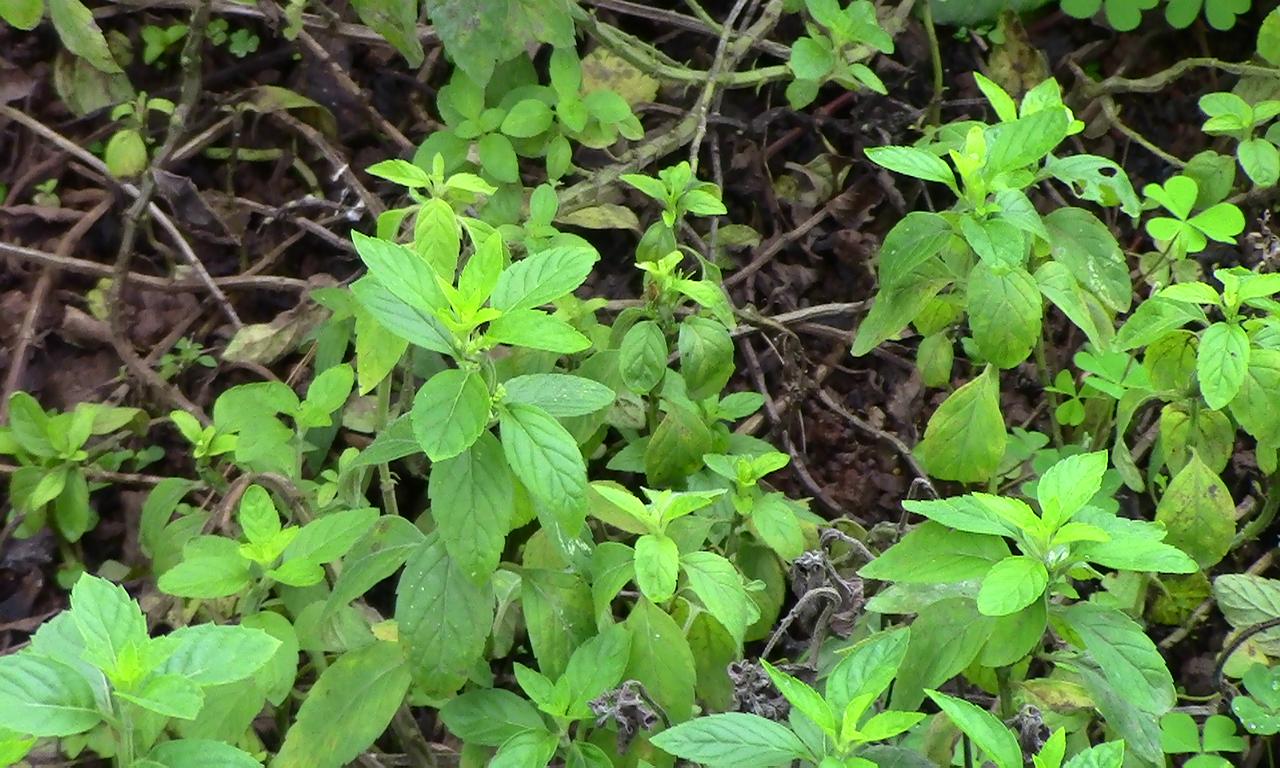
Label: Sunlight